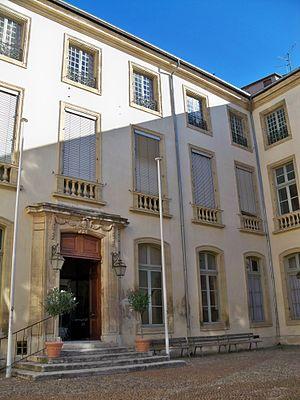
Cours de la Maison Jean Vilar, Avignon (84)
La Maison Jean Vilar, inaugurée le 18 juillet 1979, est un lieu de mémoire et d'animation consacré à l’œuvre de Jean Vilar sous tous ses aspects, au Festival d'Avignon et au « OFF », ainsi qu'au spectacle vivant à Avignon et sa région. La dynamique de ce lieu repose, au départ, sur l'alliance de trois entités : l’Association Jean Vilar, la Ville d'Avignon et la Bibliothèque nationale de France réunies par une convention tripartite signée pour 30 ans, le 12 décembre 1977. C’est à partir de 2011 que le Ministère de la Culture et de la Communication, qui verse une subvention à l’Association Jean Vilar, devient le quatrième partenaire. Une nouvelle convention est signée et renouvelée jusqu’à 2017.